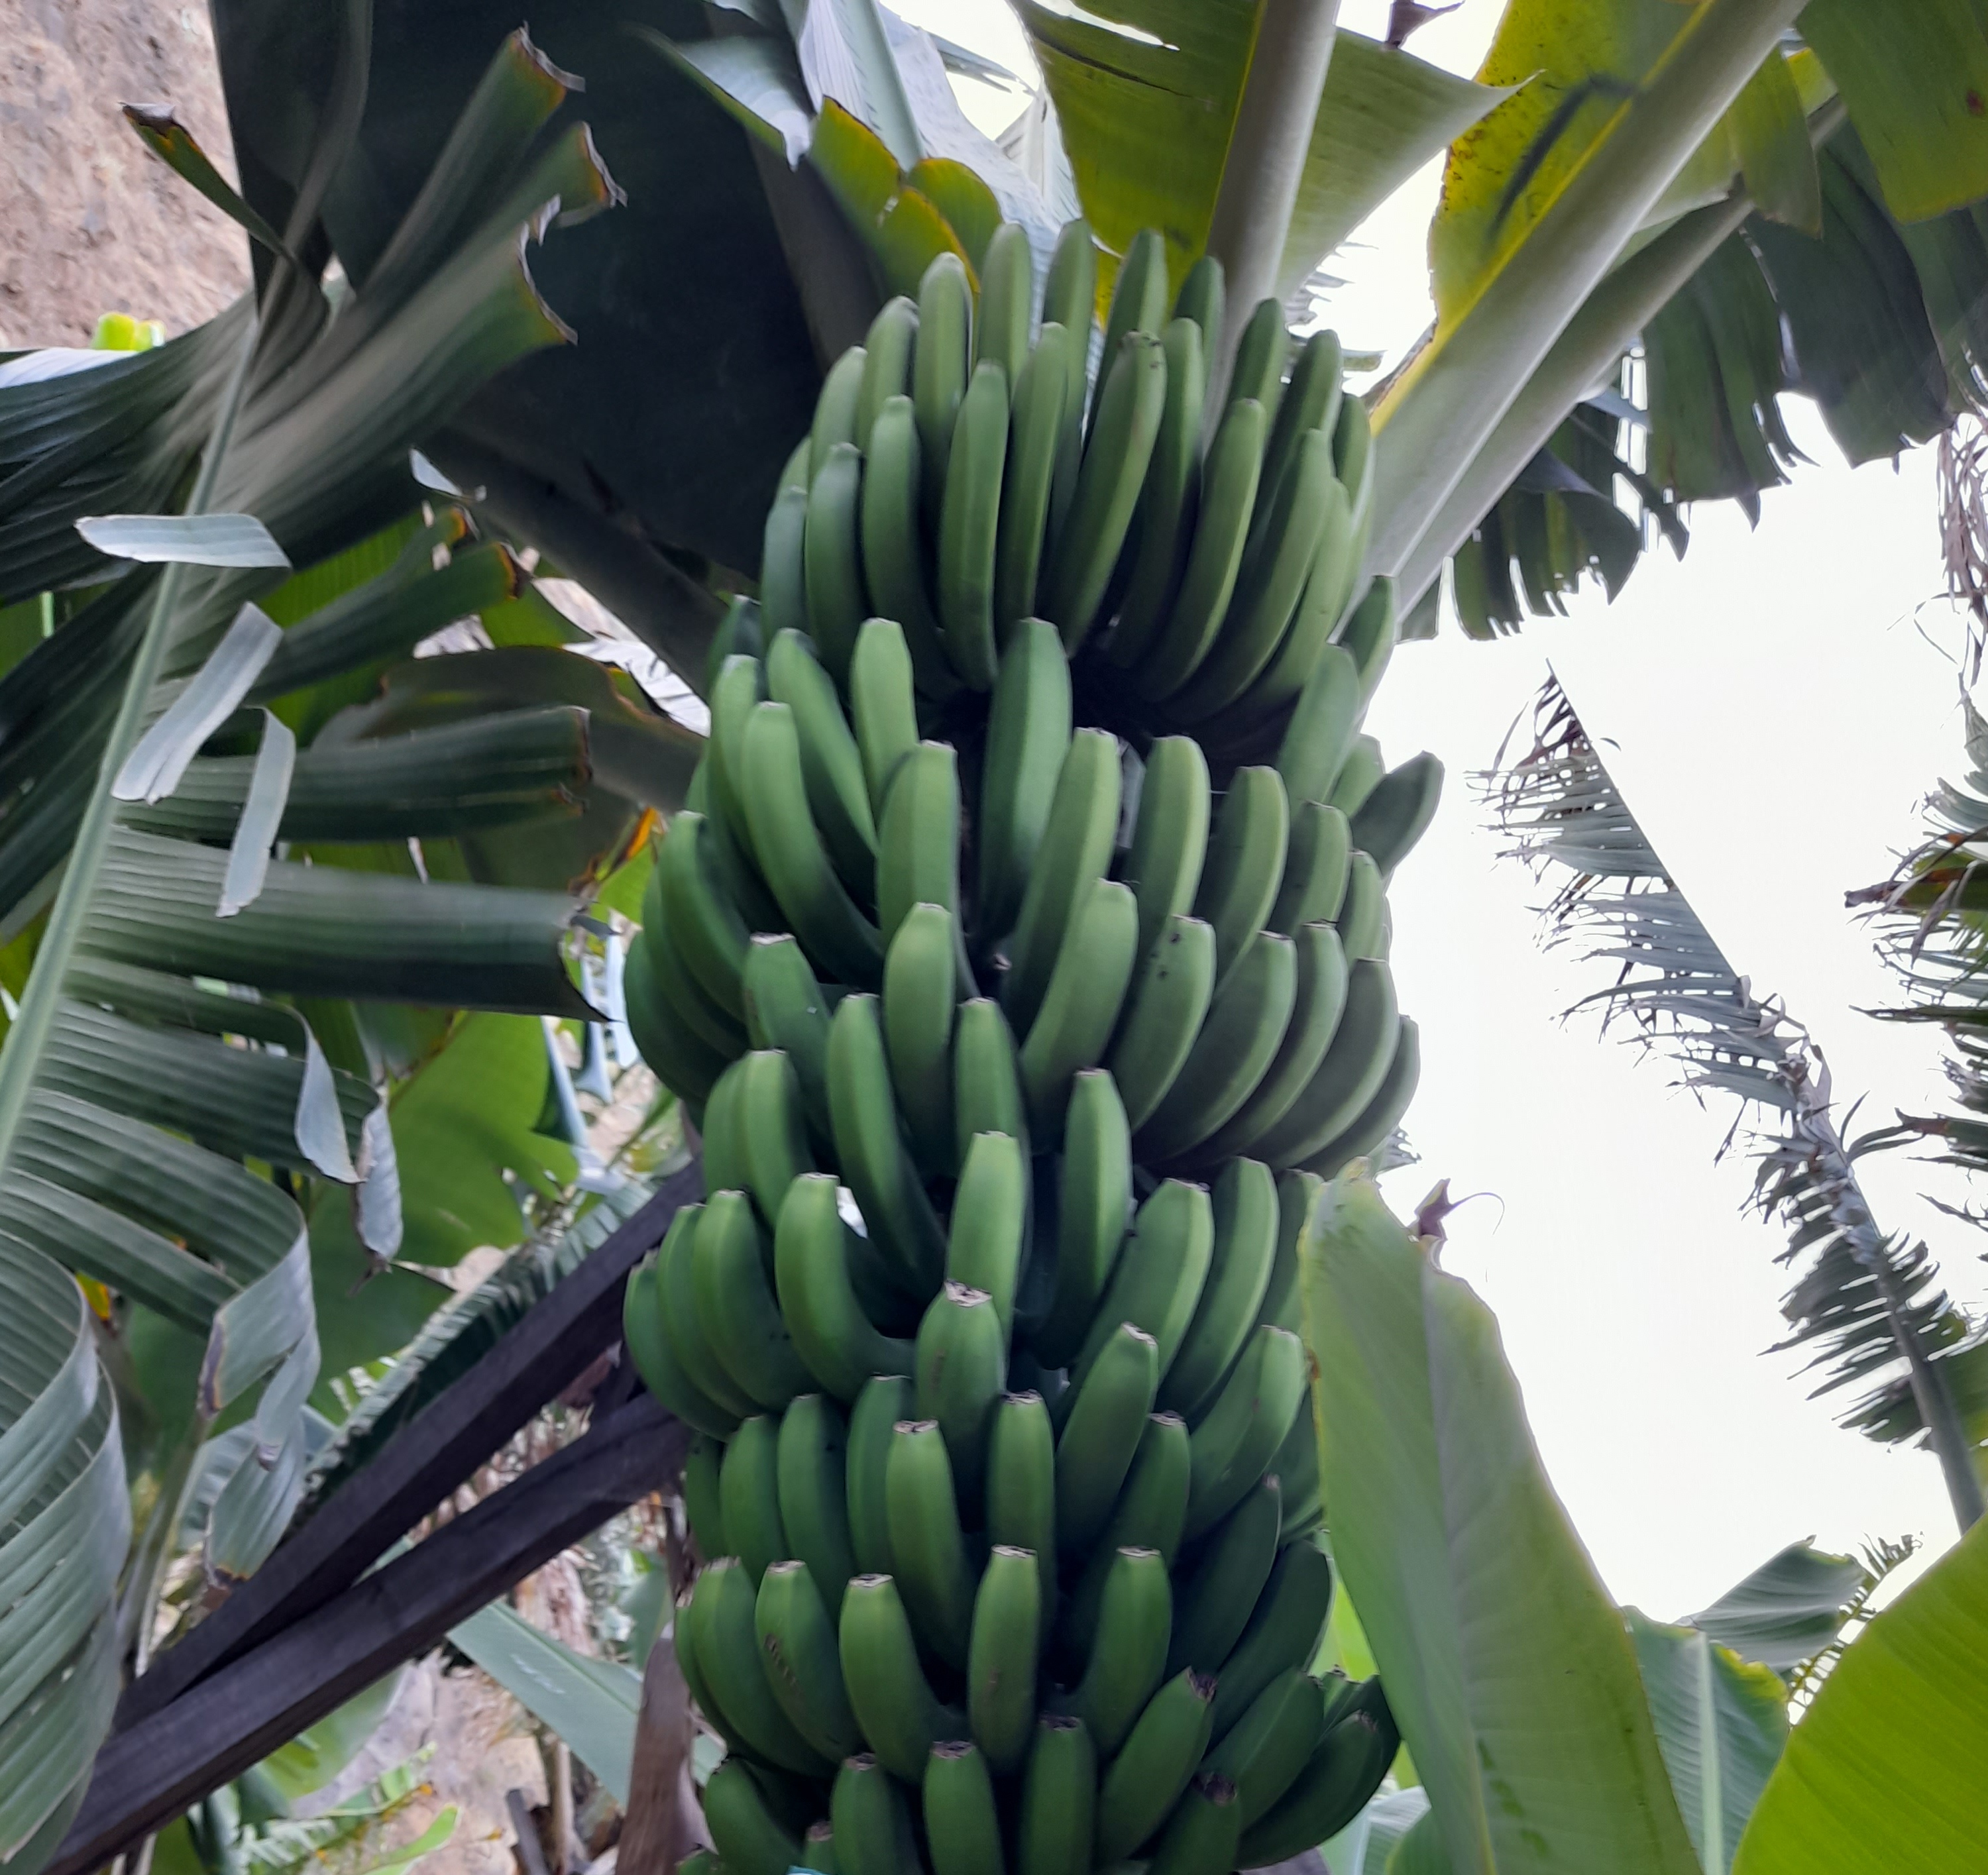
Label: Keep